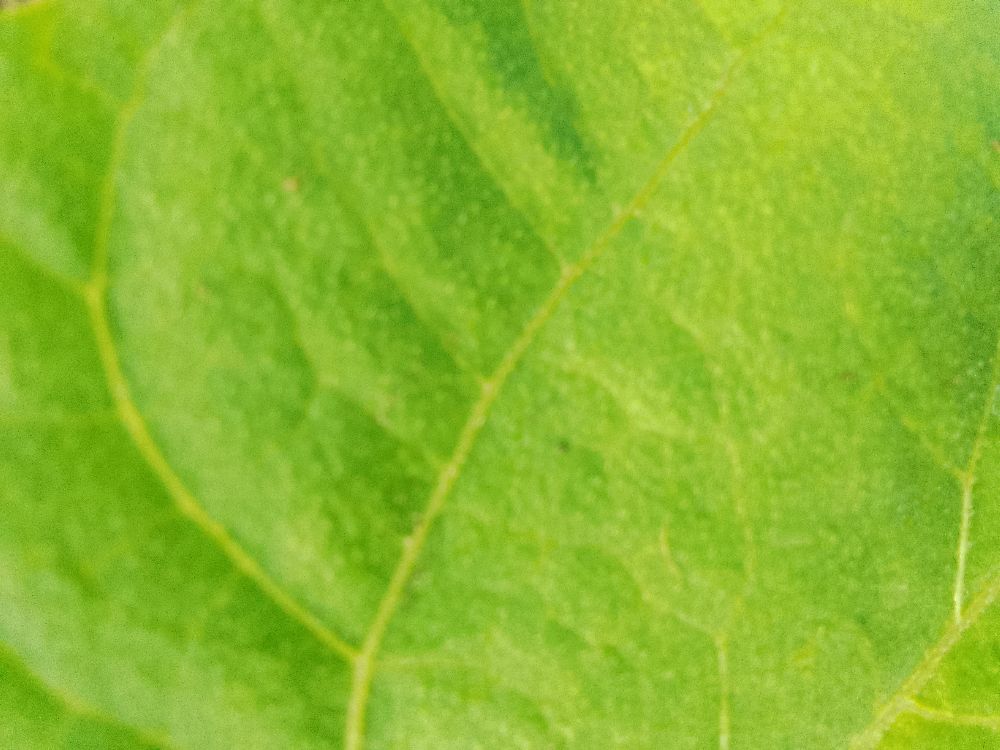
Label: healthy